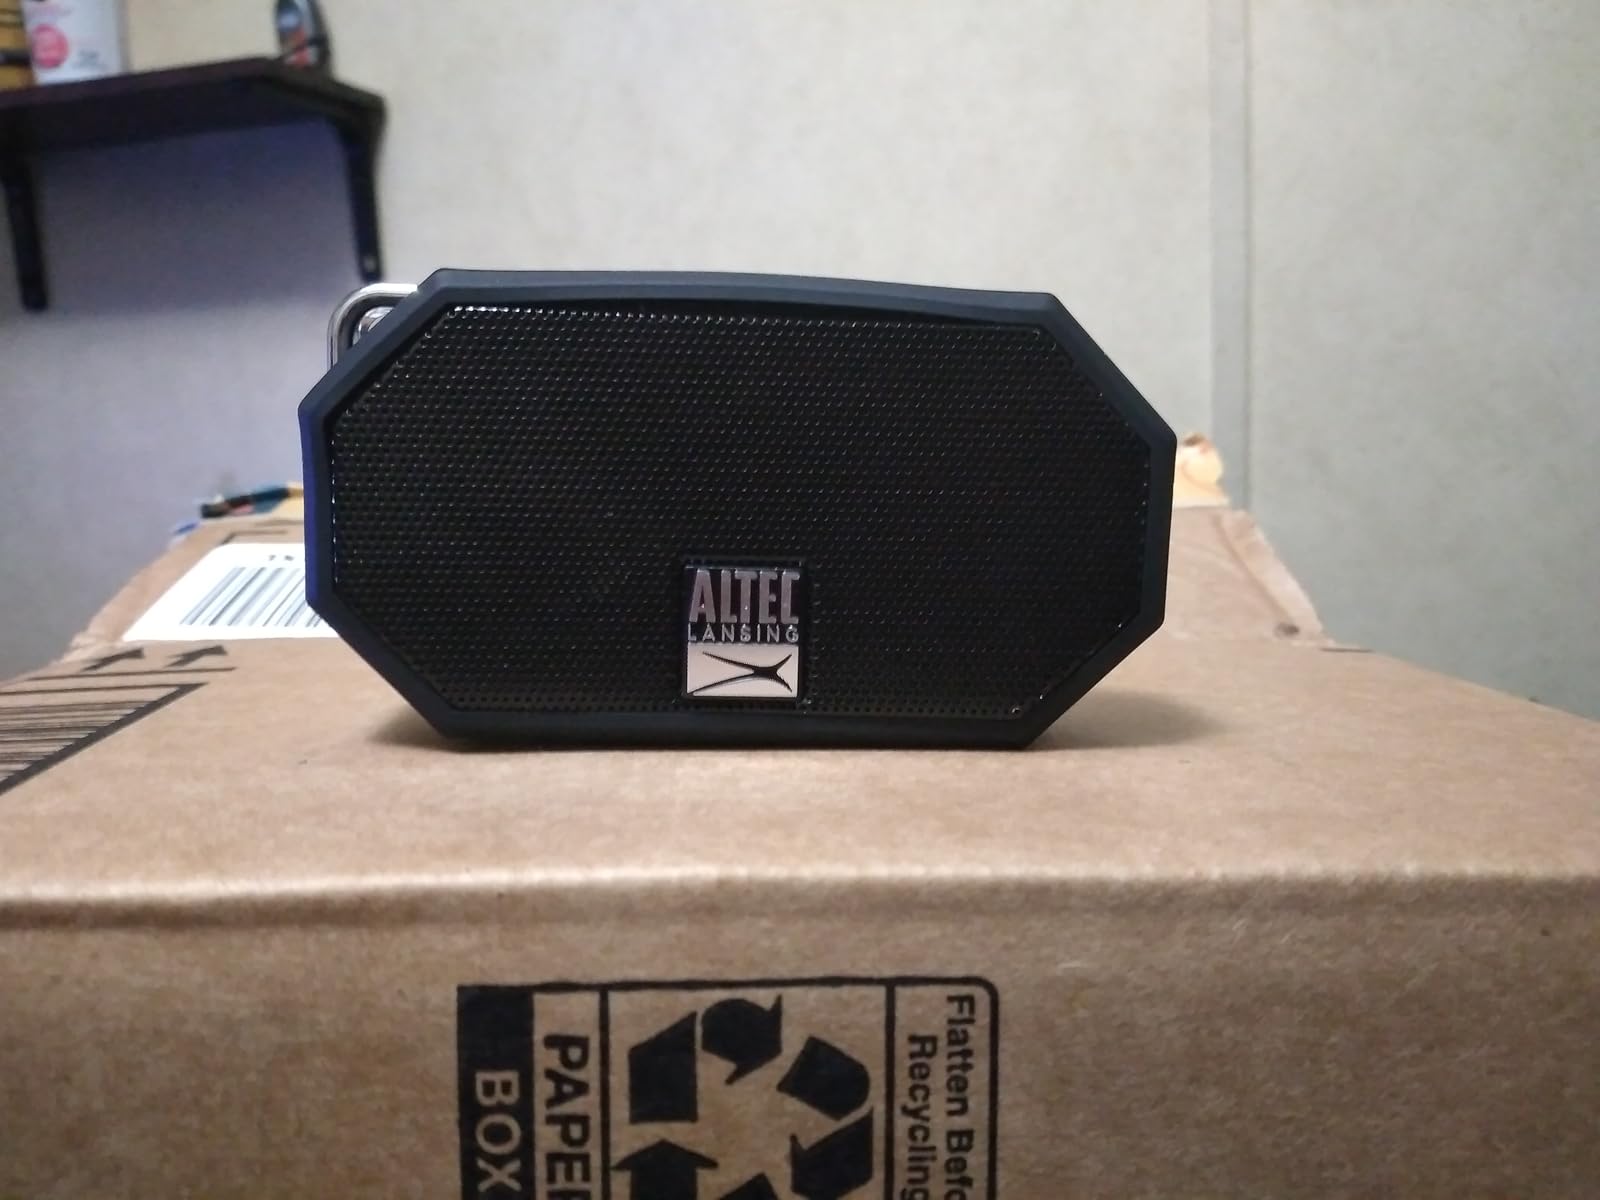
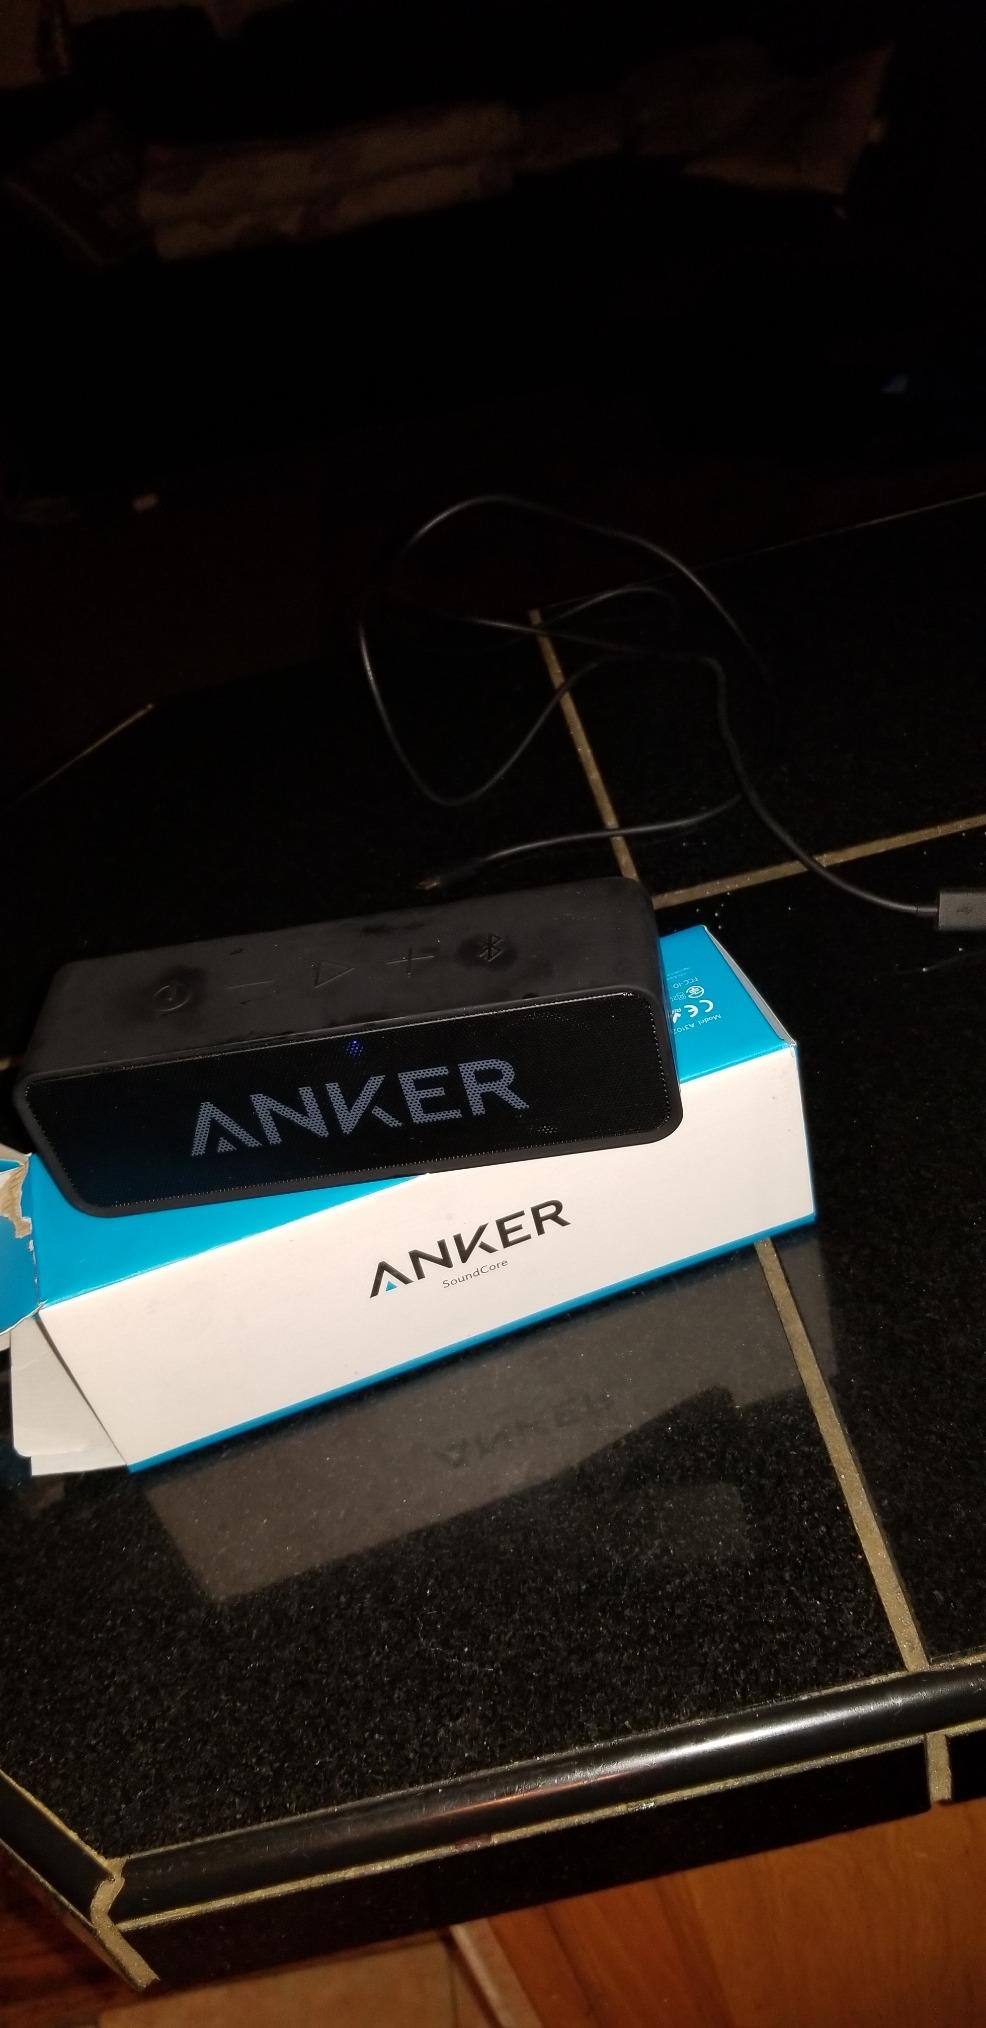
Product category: speaker
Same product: no